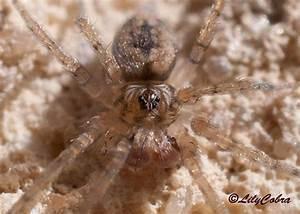
spider